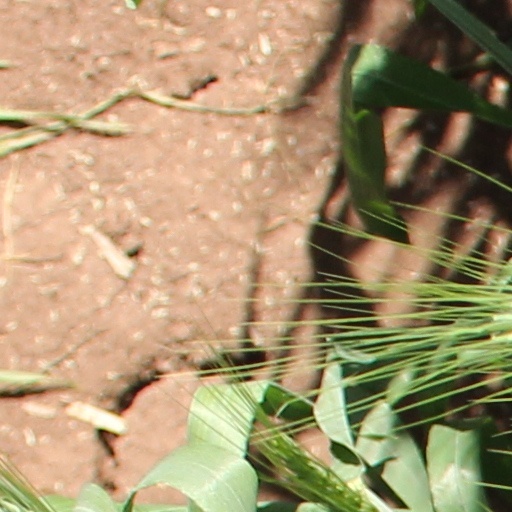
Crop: wheat